Peru–Bolivian Confederation

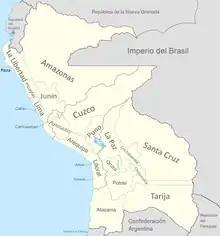
De jure map of the Confederation.

In 2011, President Ollanta Humala of Peru proposed Bolivian president Evo Morales to reunite the countries in a confederation. The Cabinets of the two countries have held joint meetings.